Chuhaister

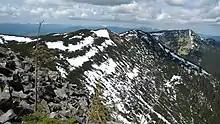
Dovbushanka Ridge

Known by the following names: chugayster, chugaystyr, chugaistryn, ochugayster, chugay, forest man, forest grandfather and simply grandfather (Boykivshchyna), night owl (Transcarpathia), grove (Rakhivshchyna), grandfather. The use of such names as grandfather is probably connected with the taboo against saying the names of demons out loud. Some authors capitalize the name of the character, considering him as an individual.